Evelyn Matthei

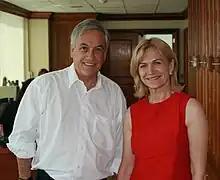
Matthei and Piñera in 2009

Matthei was born in Santiago de Chile, the second child of Elda Fornet Fernández of Spanish descent and Fernando Matthei Aubel, a military officer of German descent. Her father was Minister of Health during Augusto Pinochet’s government; later becoming Commander-in-chief of the Air Force, and in this capacity, a member of the Military Junta until Chile’s return to democracy.